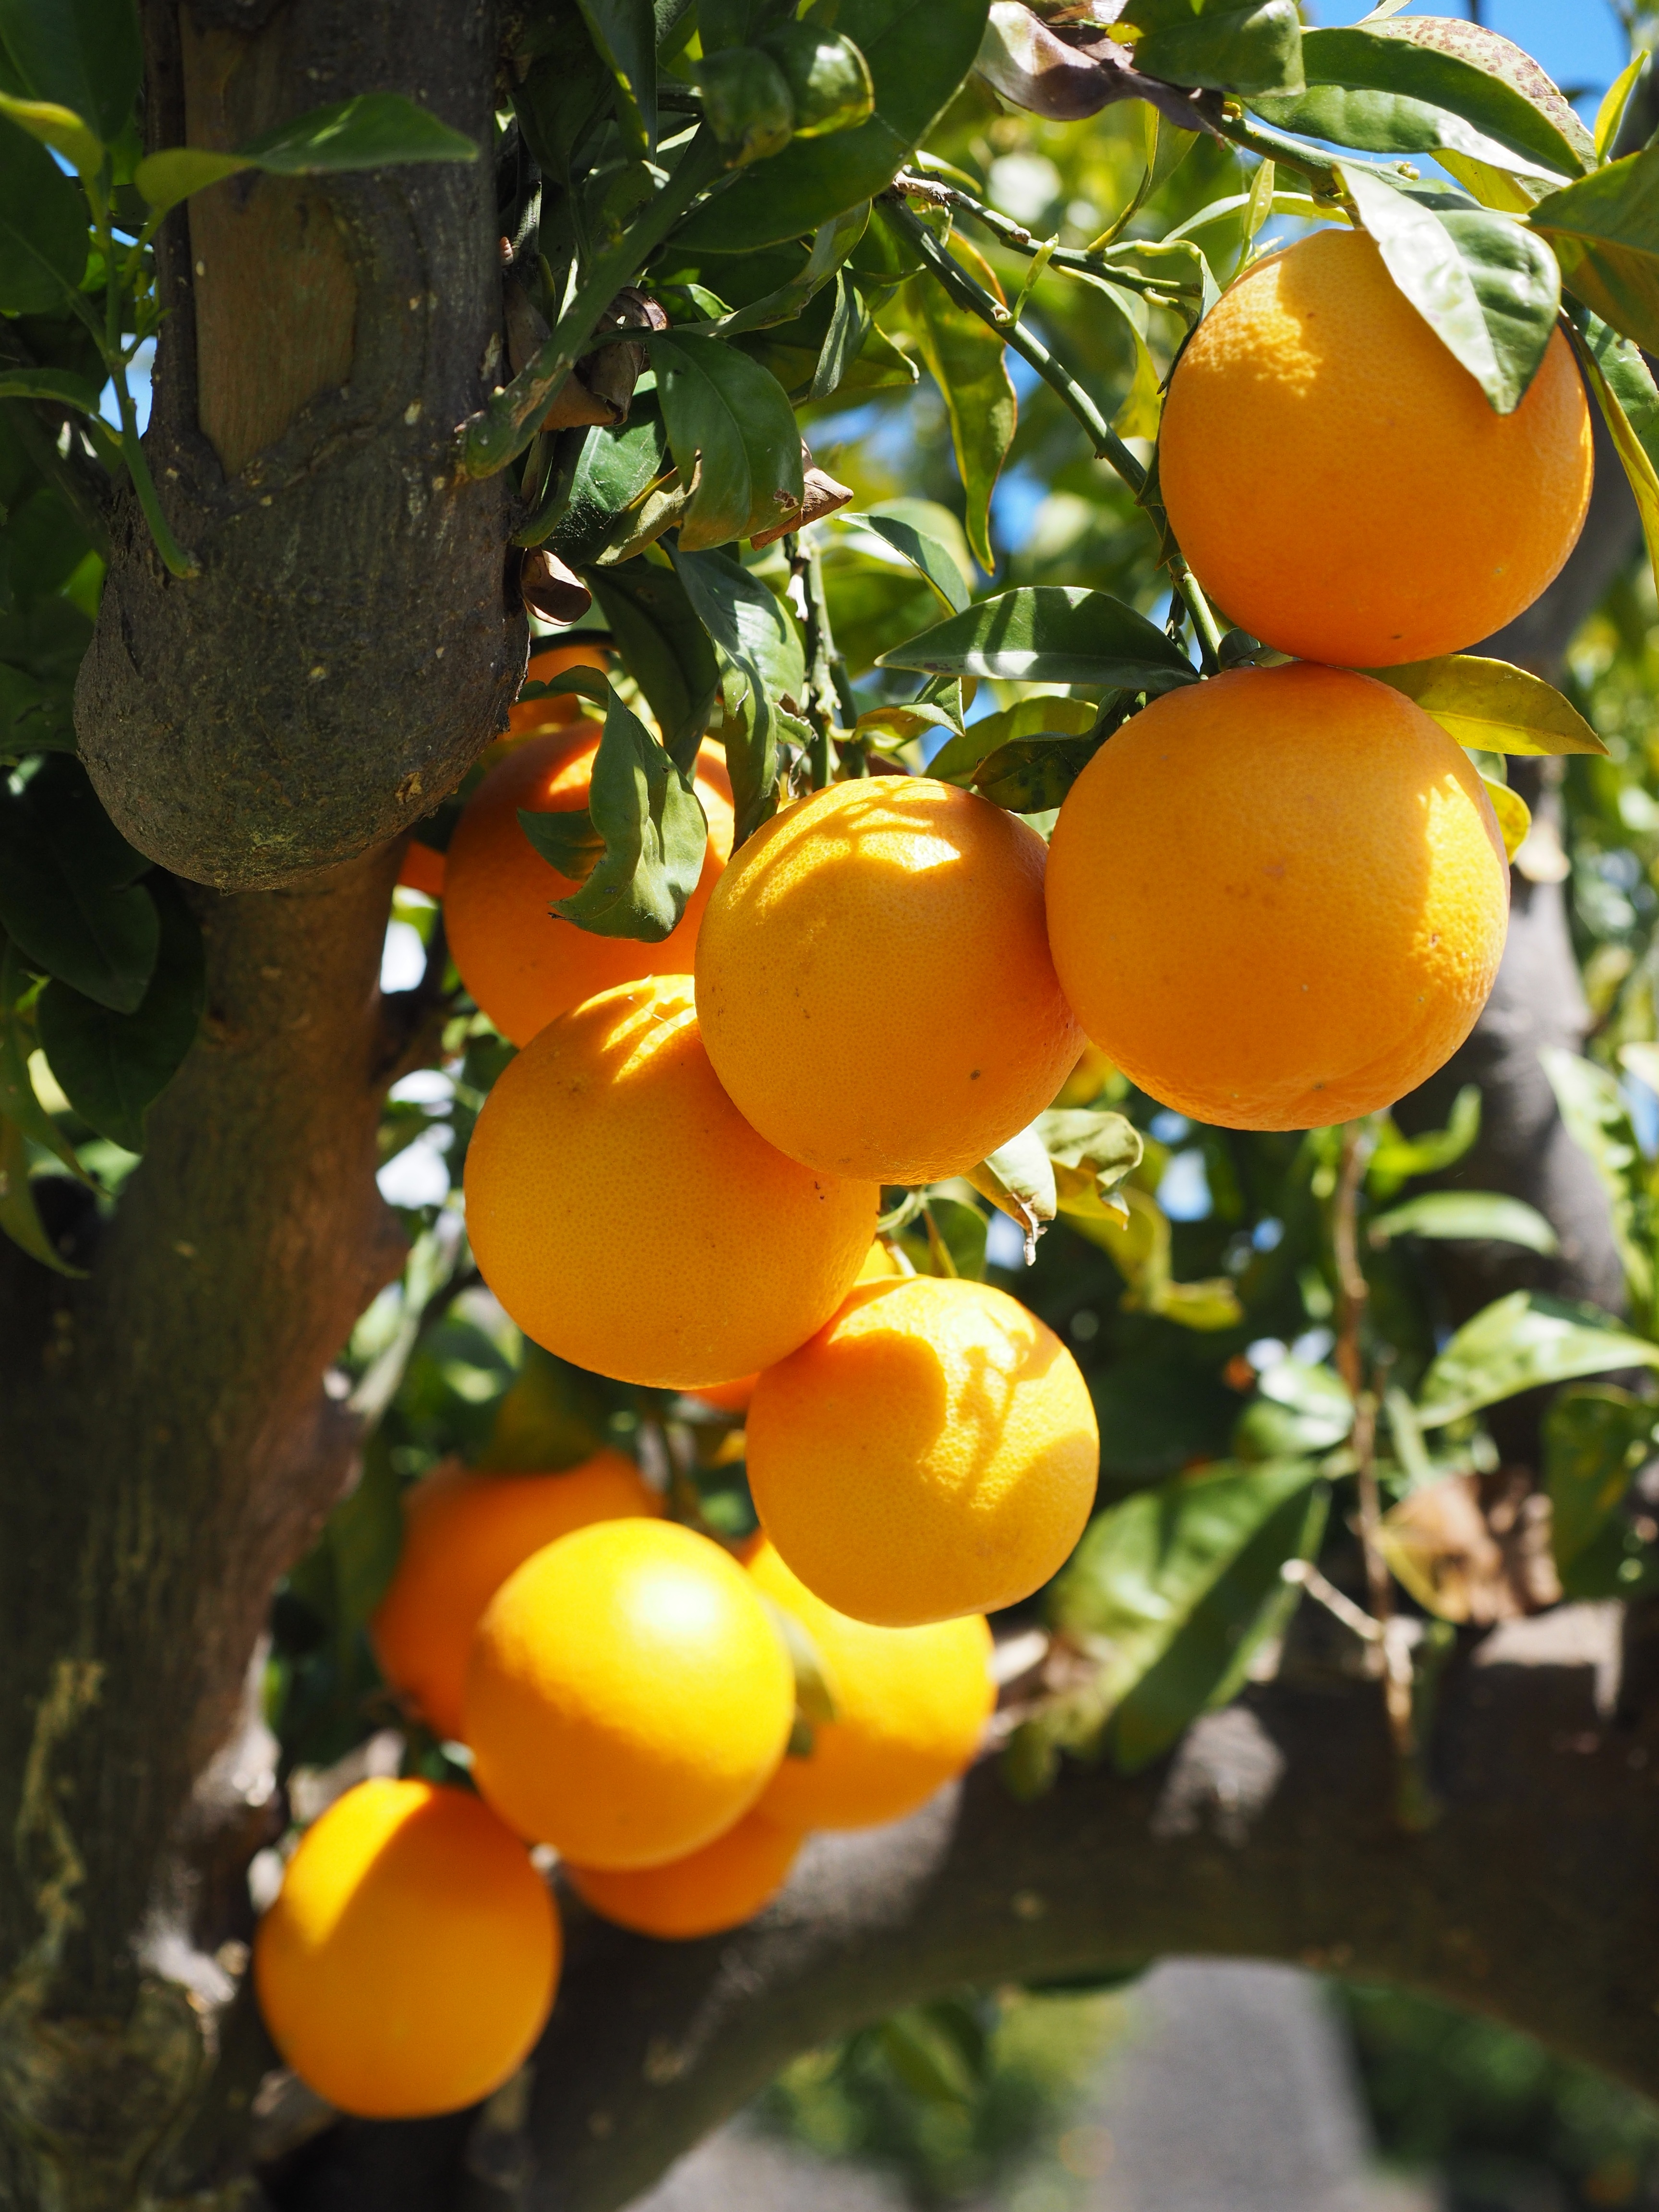
tree, branch, plant, fruit, sweet, flower, summer, ripe, bush, foliage, orange, orange tree, food, mediterranean, produce, yellow, healthy, flora, delicious, aesthetic, tropical fruit, leaves, nutrition, fruit tree, periwinkle, fruits, tangerine, vitamins, frisch, oranges, citrus, about, citrus fruits, flowering plant, fruity, vitaminhaltig, vitamin c, citrus tree, bitter orange, orange grove, diamond green, rutaceae, sweet oranges, mandarin orange, land plant